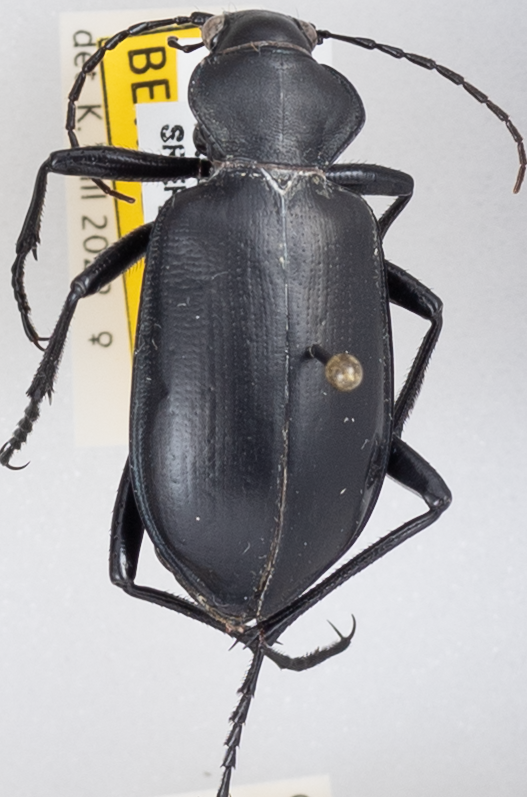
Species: Calosoma peregrinator
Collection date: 2021-07-27
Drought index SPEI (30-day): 2.09
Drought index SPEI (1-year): -1.604
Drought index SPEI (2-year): -0.992